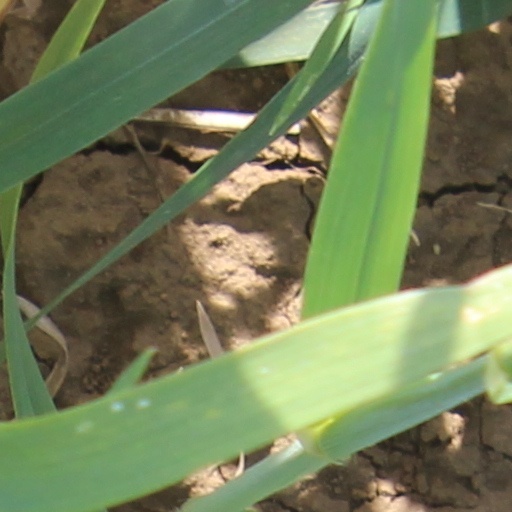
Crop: wheat